Trams in Piran

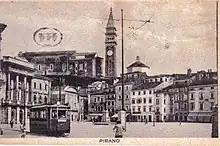
Trams on Tartini square

The tramway in Piran was a public transport system that connected the Tartini Square with the railway station in Lucija.